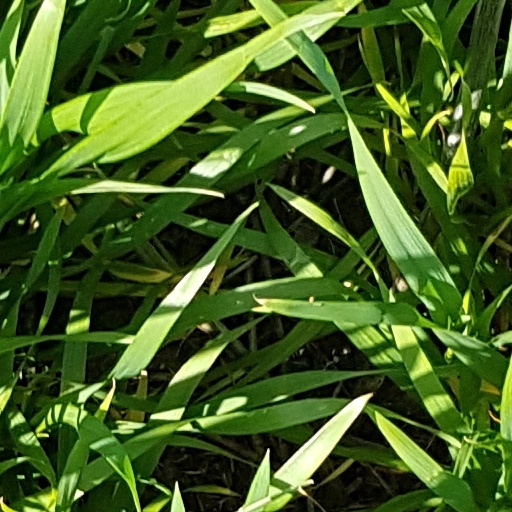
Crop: wheat